Killeavy Castle

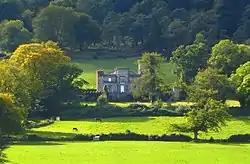
Killeavy Castle near Slieve Gullion Forest Park

Killeavy Castle is a Grade A listed 19th-century castle in County Armagh, Northern Ireland. It was built for the Foxall family between 1810 and 1820 and was later designed to resemble Gosford Castle in Markethill, also in County Armagh. Plans for castle's restoration were announced in 2013 with a £1 million grant from Invest Northern Ireland.